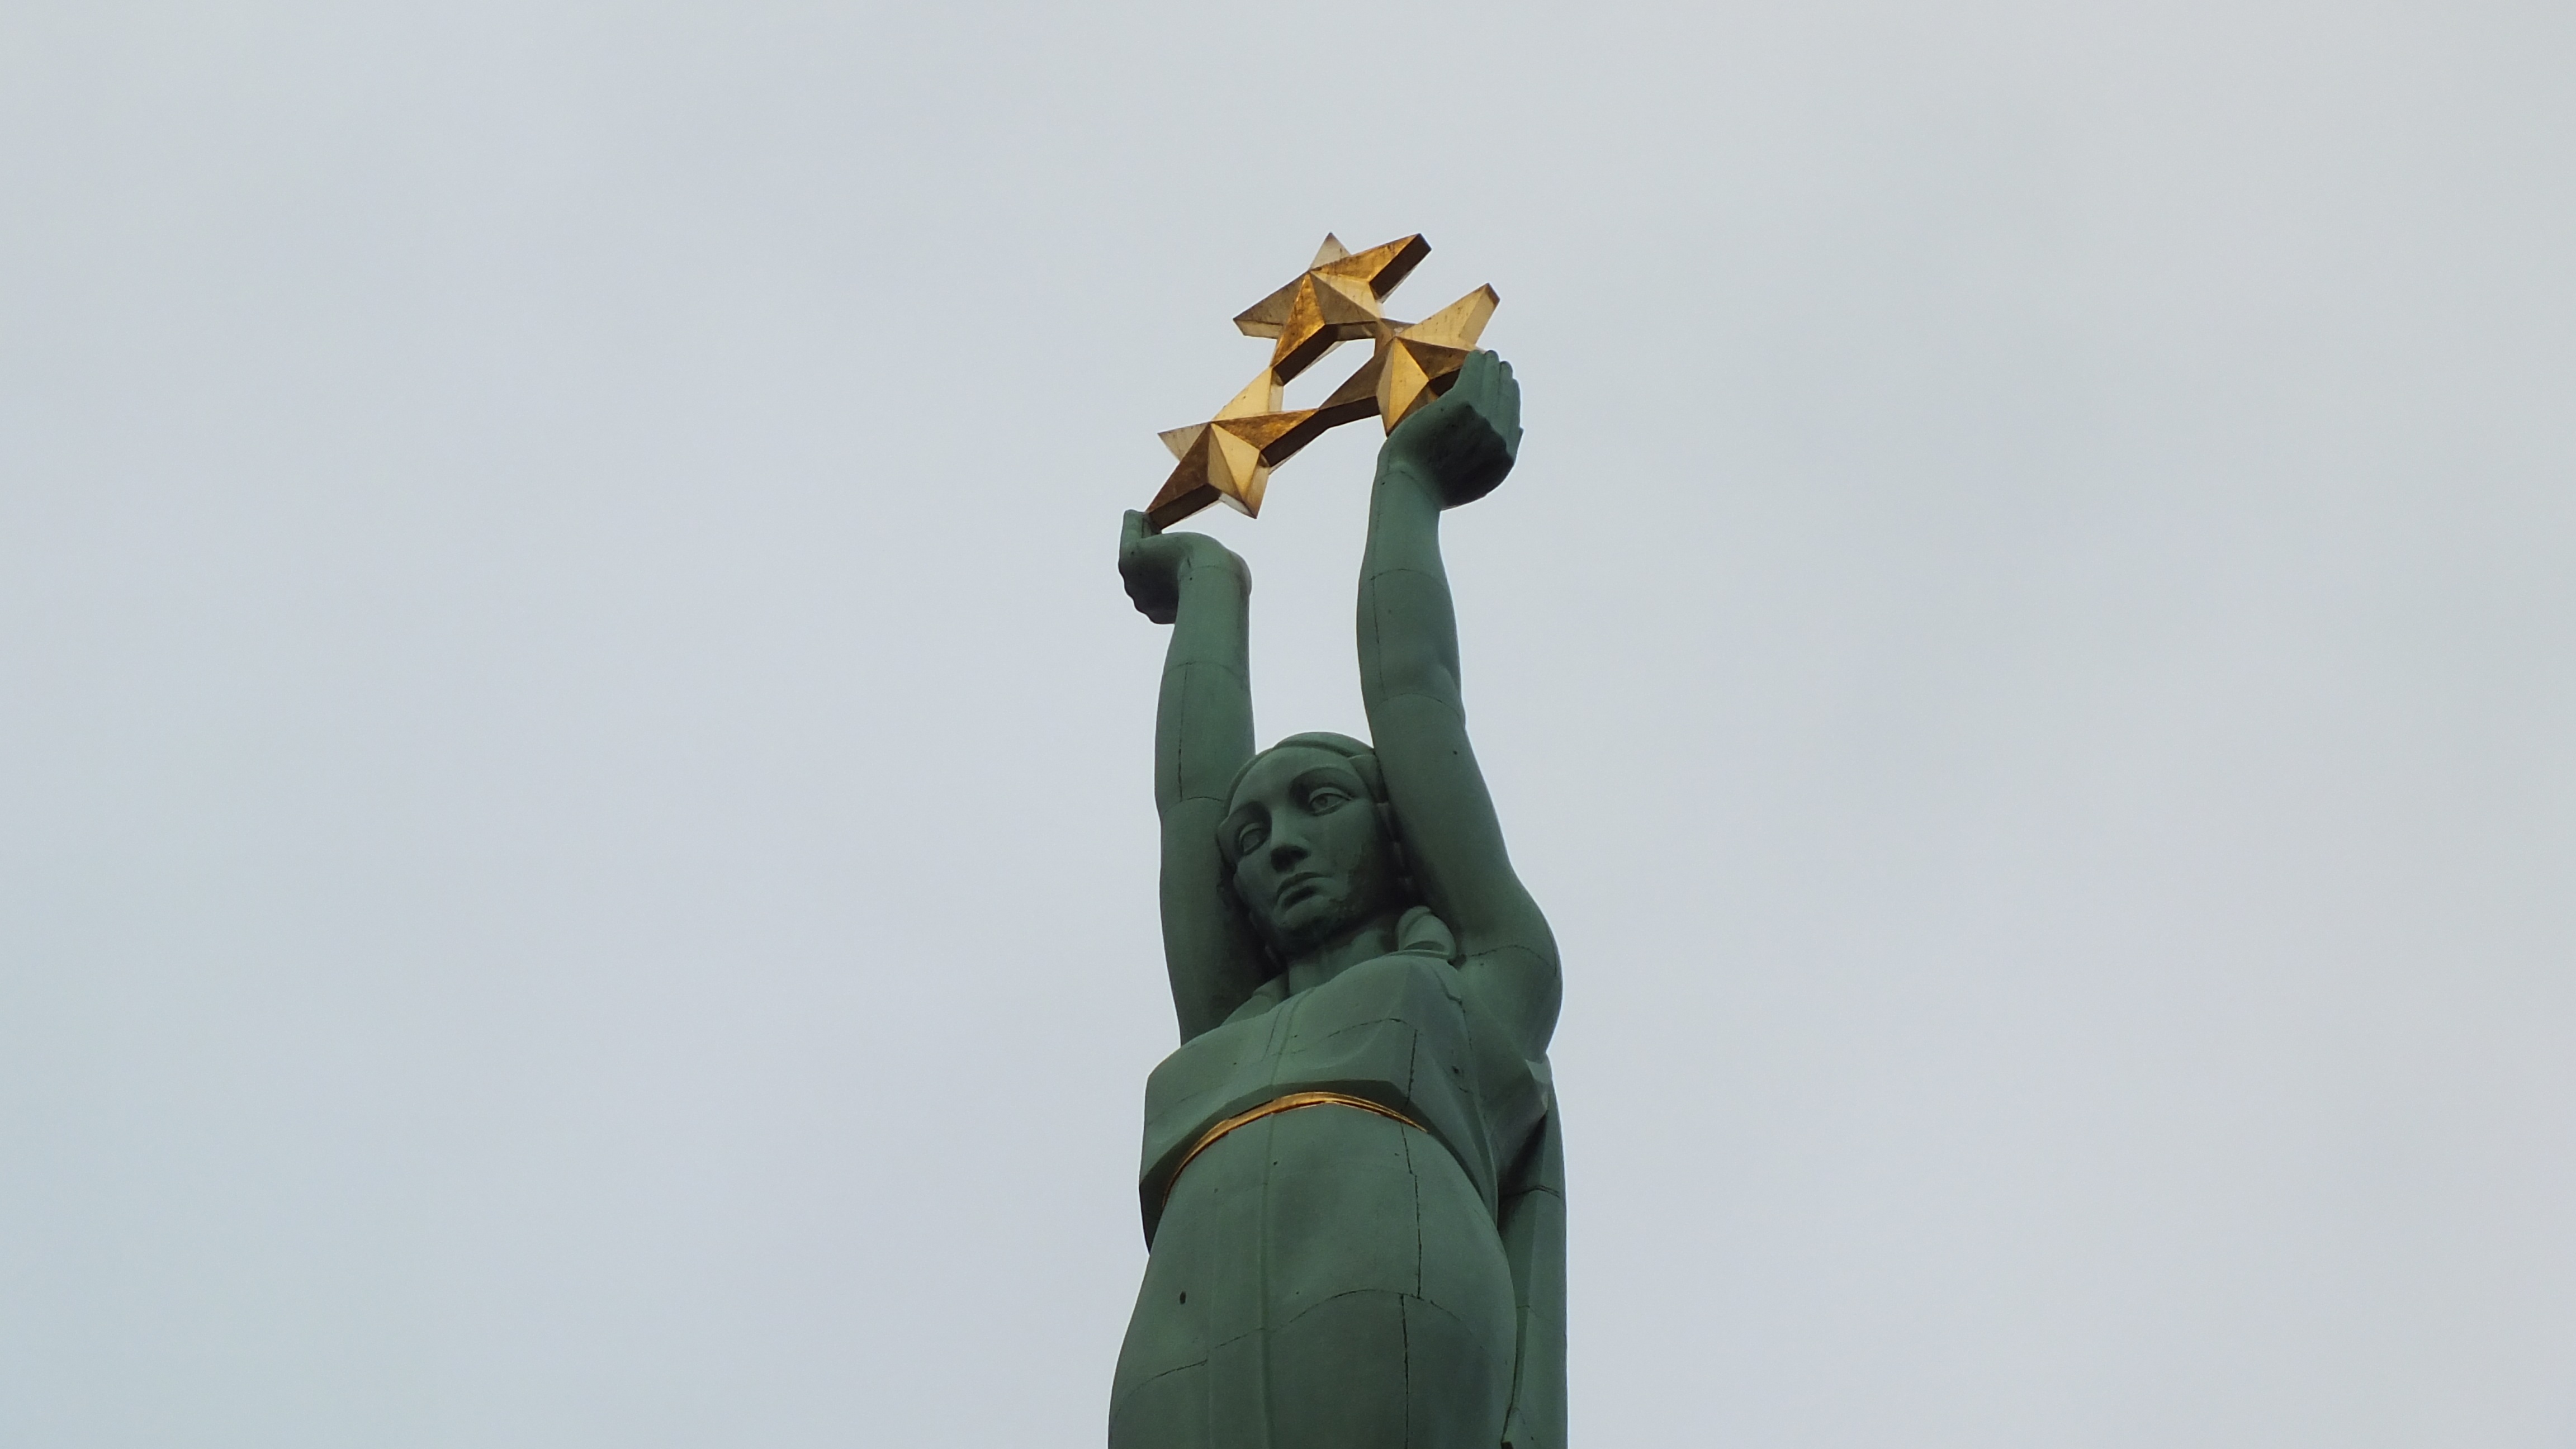
architecture, sky, town, city, urban, monument, travel, europe, statue, symbol, landmark, sightseeing, freedom, tourism, old town, sculpture, capital, memorial, art, liberty, history, famous, historical, baltic, independence, riga, latvia, freedom monument, atmosphere of earth, latvian, milda